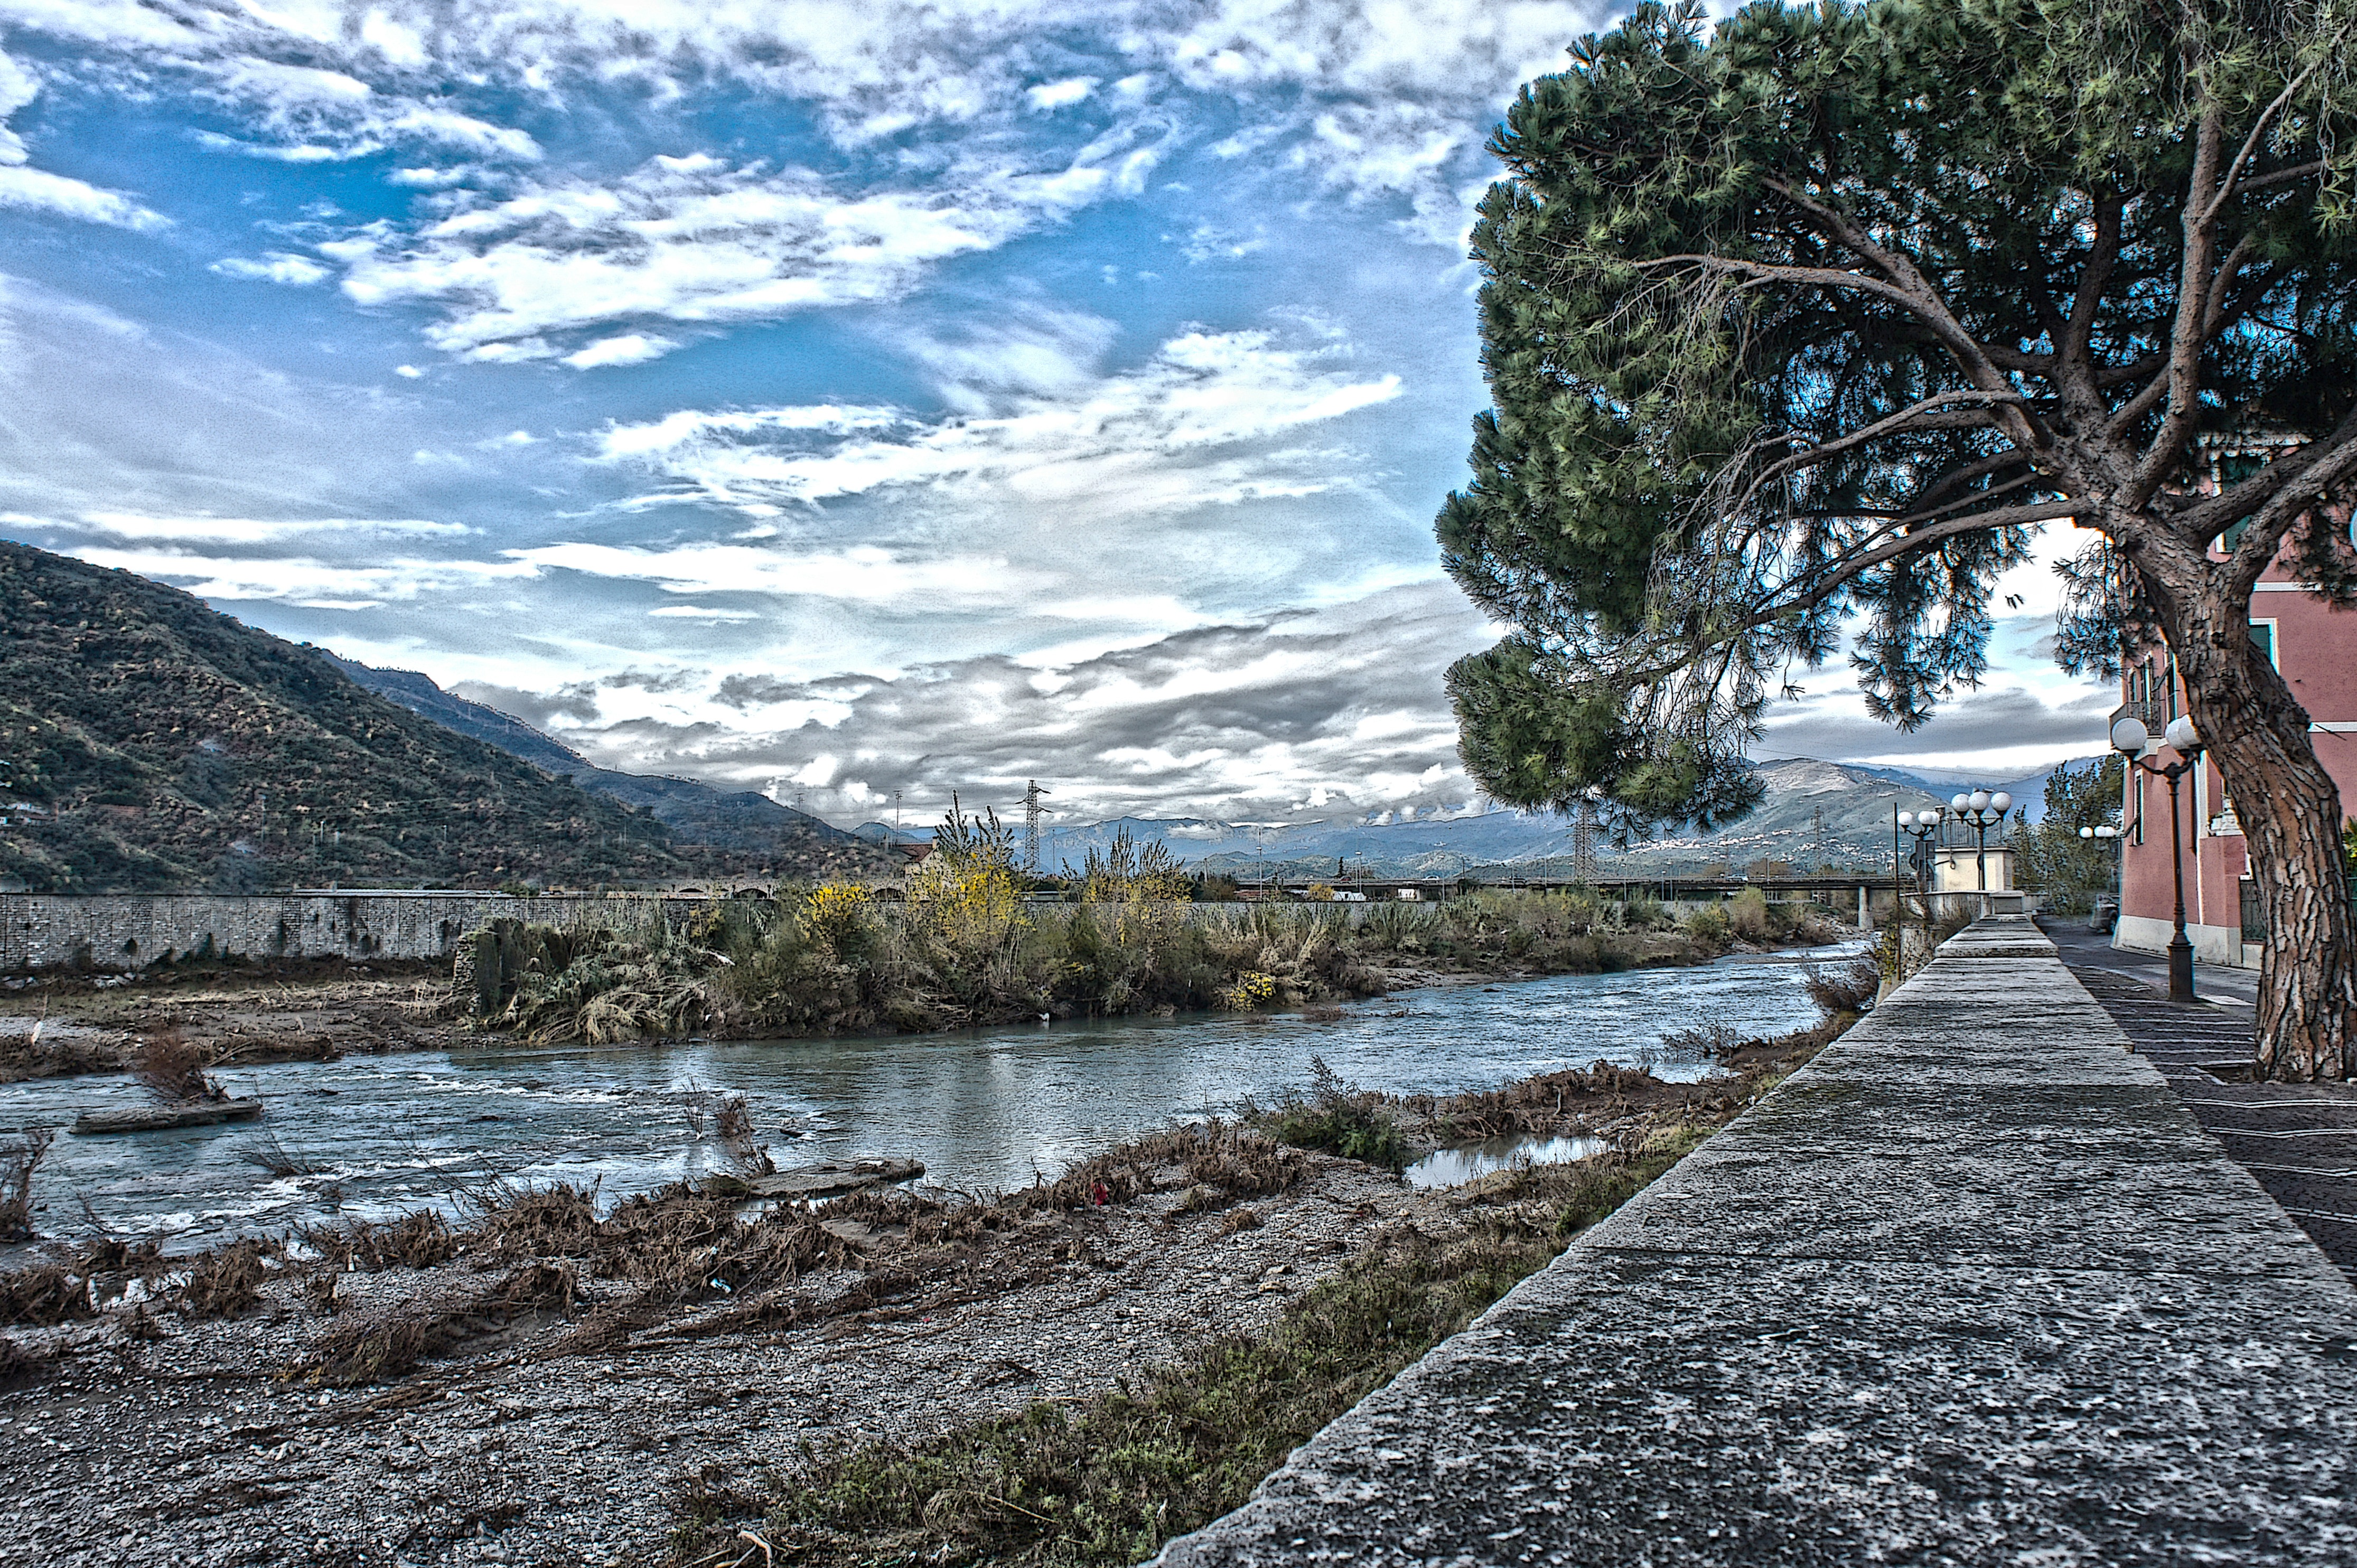
landscape, tree, water, mountain, snow, winter, hill, lake, river, pine, reflection, weather, italy, season, mouth, hills, clouds, course, levee, liguria, secca, maritime pine, crushed stone, alveo foams, gaviola, albenga, centa